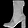
Label: Ankle boot